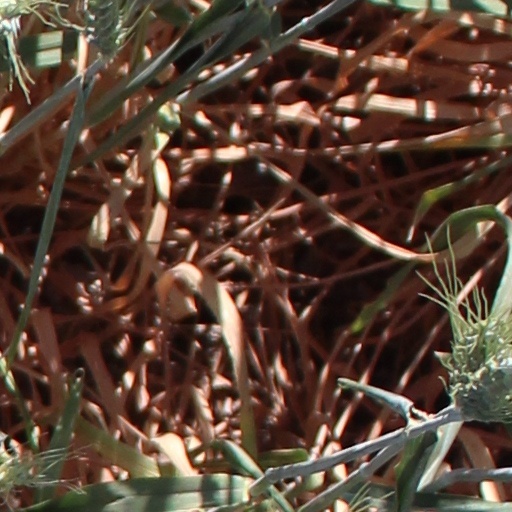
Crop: wheat